Maronite Catholic Patriarchate of Antioch

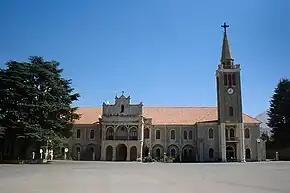
Maronite Patriarch's Summer Residence in Dimane

The Maronite Catholic Patriarchate of Antioch is the seat of the Patriarch of the Maronite Church. It is currently governed by the Patriarch Cardinal Bechara Boutros al-Rahi, OMM.